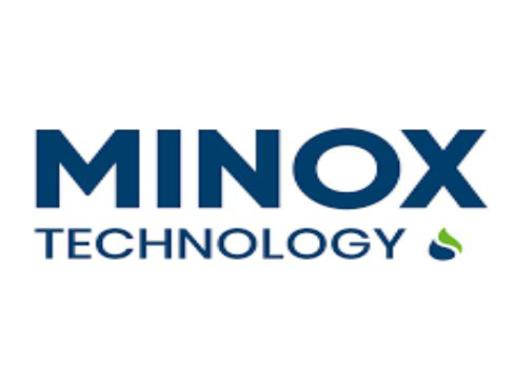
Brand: minox
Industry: Electronic